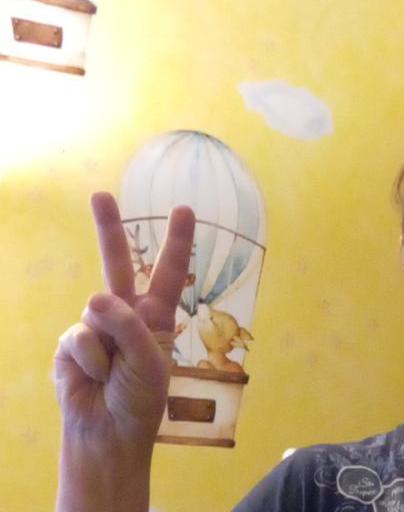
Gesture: peace